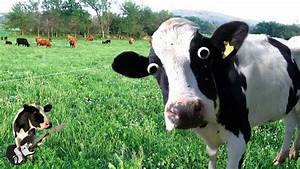
Label: mucca